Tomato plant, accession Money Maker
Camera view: vertical (180 deg); turntable rotation: 30 degrees
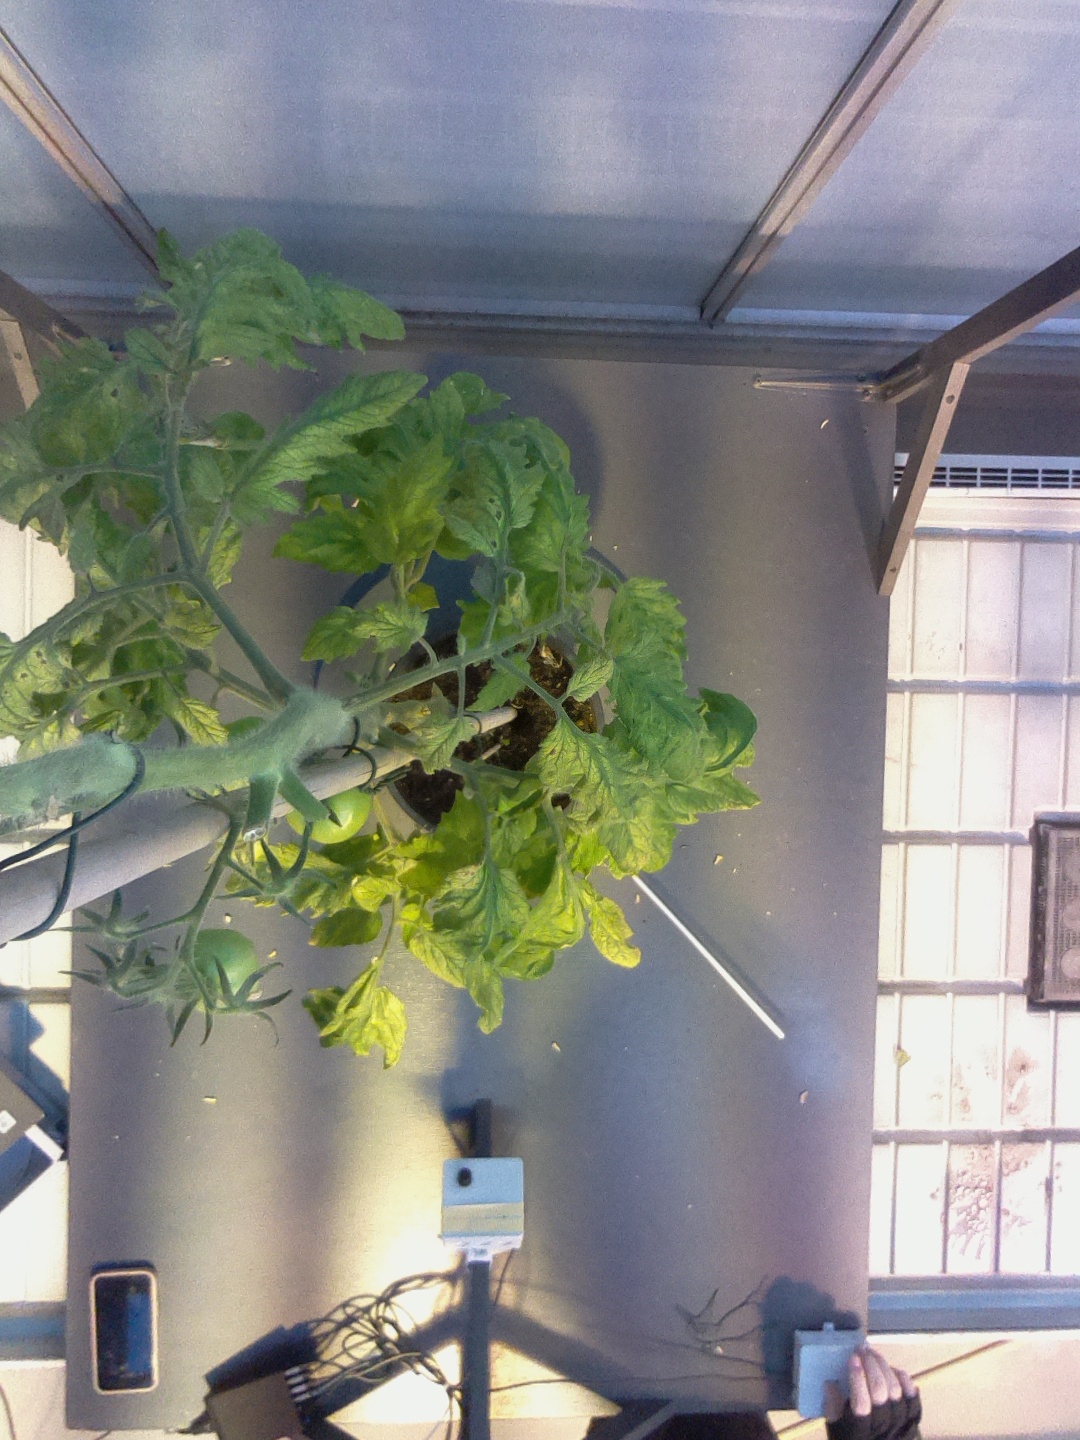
BBCH growth stage 78: 80% -90% of final fruit size